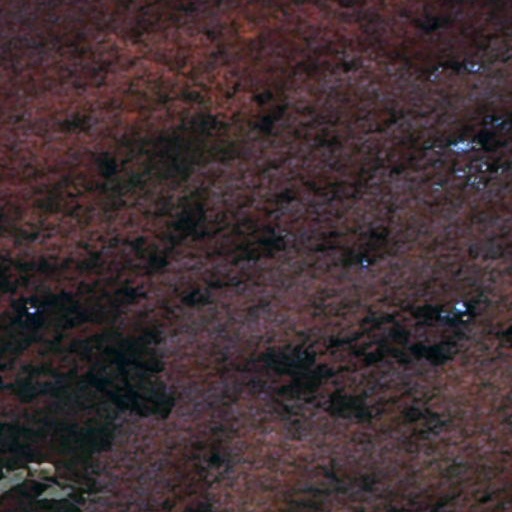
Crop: cassava